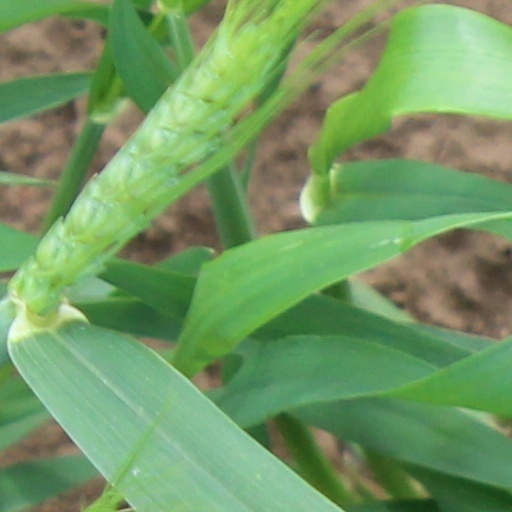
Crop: wheat